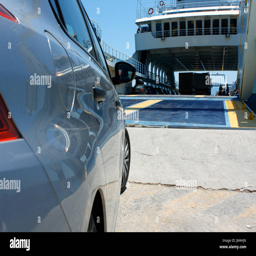
car waiting to board a ferry